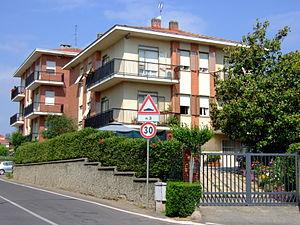
Immeubles d'habitation dans le quartier ouest de Chieri
Chieri est une ville italienne d'environ 36 000 habitants, située dans la ville métropolitaine de Turin, dans la région Piémont, dans le nord-ouest de l'Italie. De cette ville sont originaires la maison de Crillon, dont l'un des représentants vint s'installer au Moyen Âge dans le Comtat Venaissin, de même que la maison de Broglie, immigrée en France au XVIIᵉ siècle.